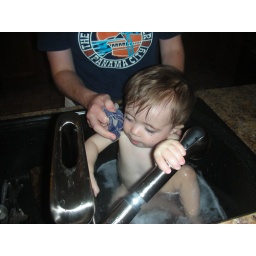
Carter cleans up in the sink after eating birthday cake!